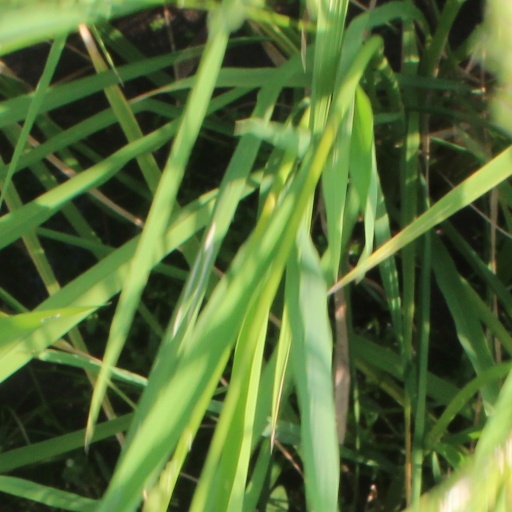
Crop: rice